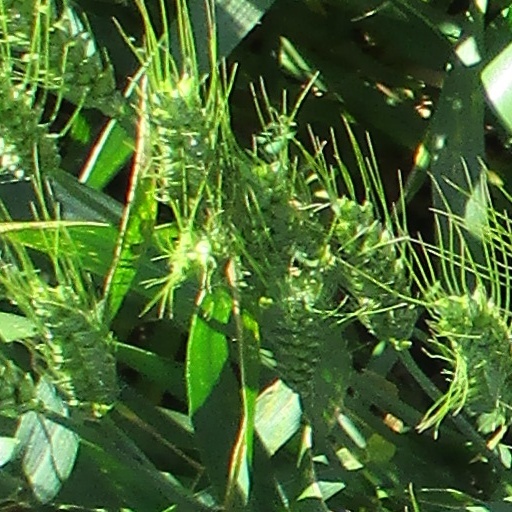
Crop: wheat